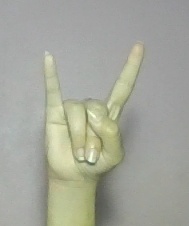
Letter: la